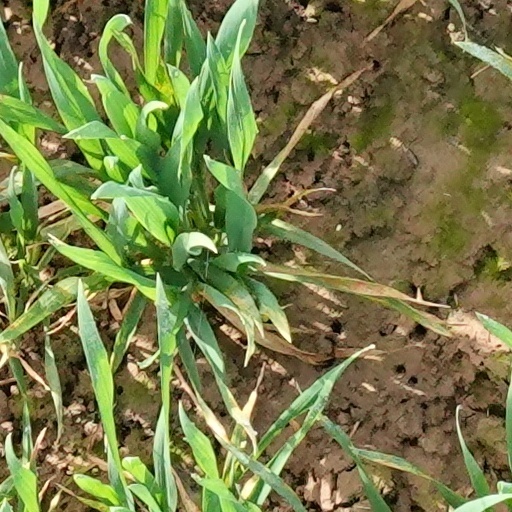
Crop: wheat